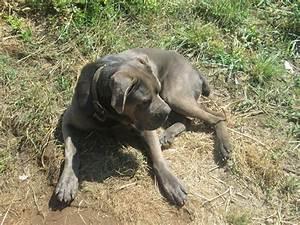
dog